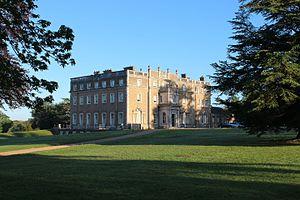
George Brodrick, 4ᵉ vicomte Midleton était un homme politique britannique qui siégea à la Chambre des communes de 1774 à 1796, lorsqu'il fut élevé à la pairie de la Grande-Bretagne sous le titre de baron Brodrick.
George Brodrick, 3ᵉ vicomte Midleton était un noble britannique.